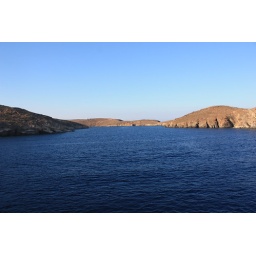
On the ferry again. The depth of blue in some of the water was incredible.